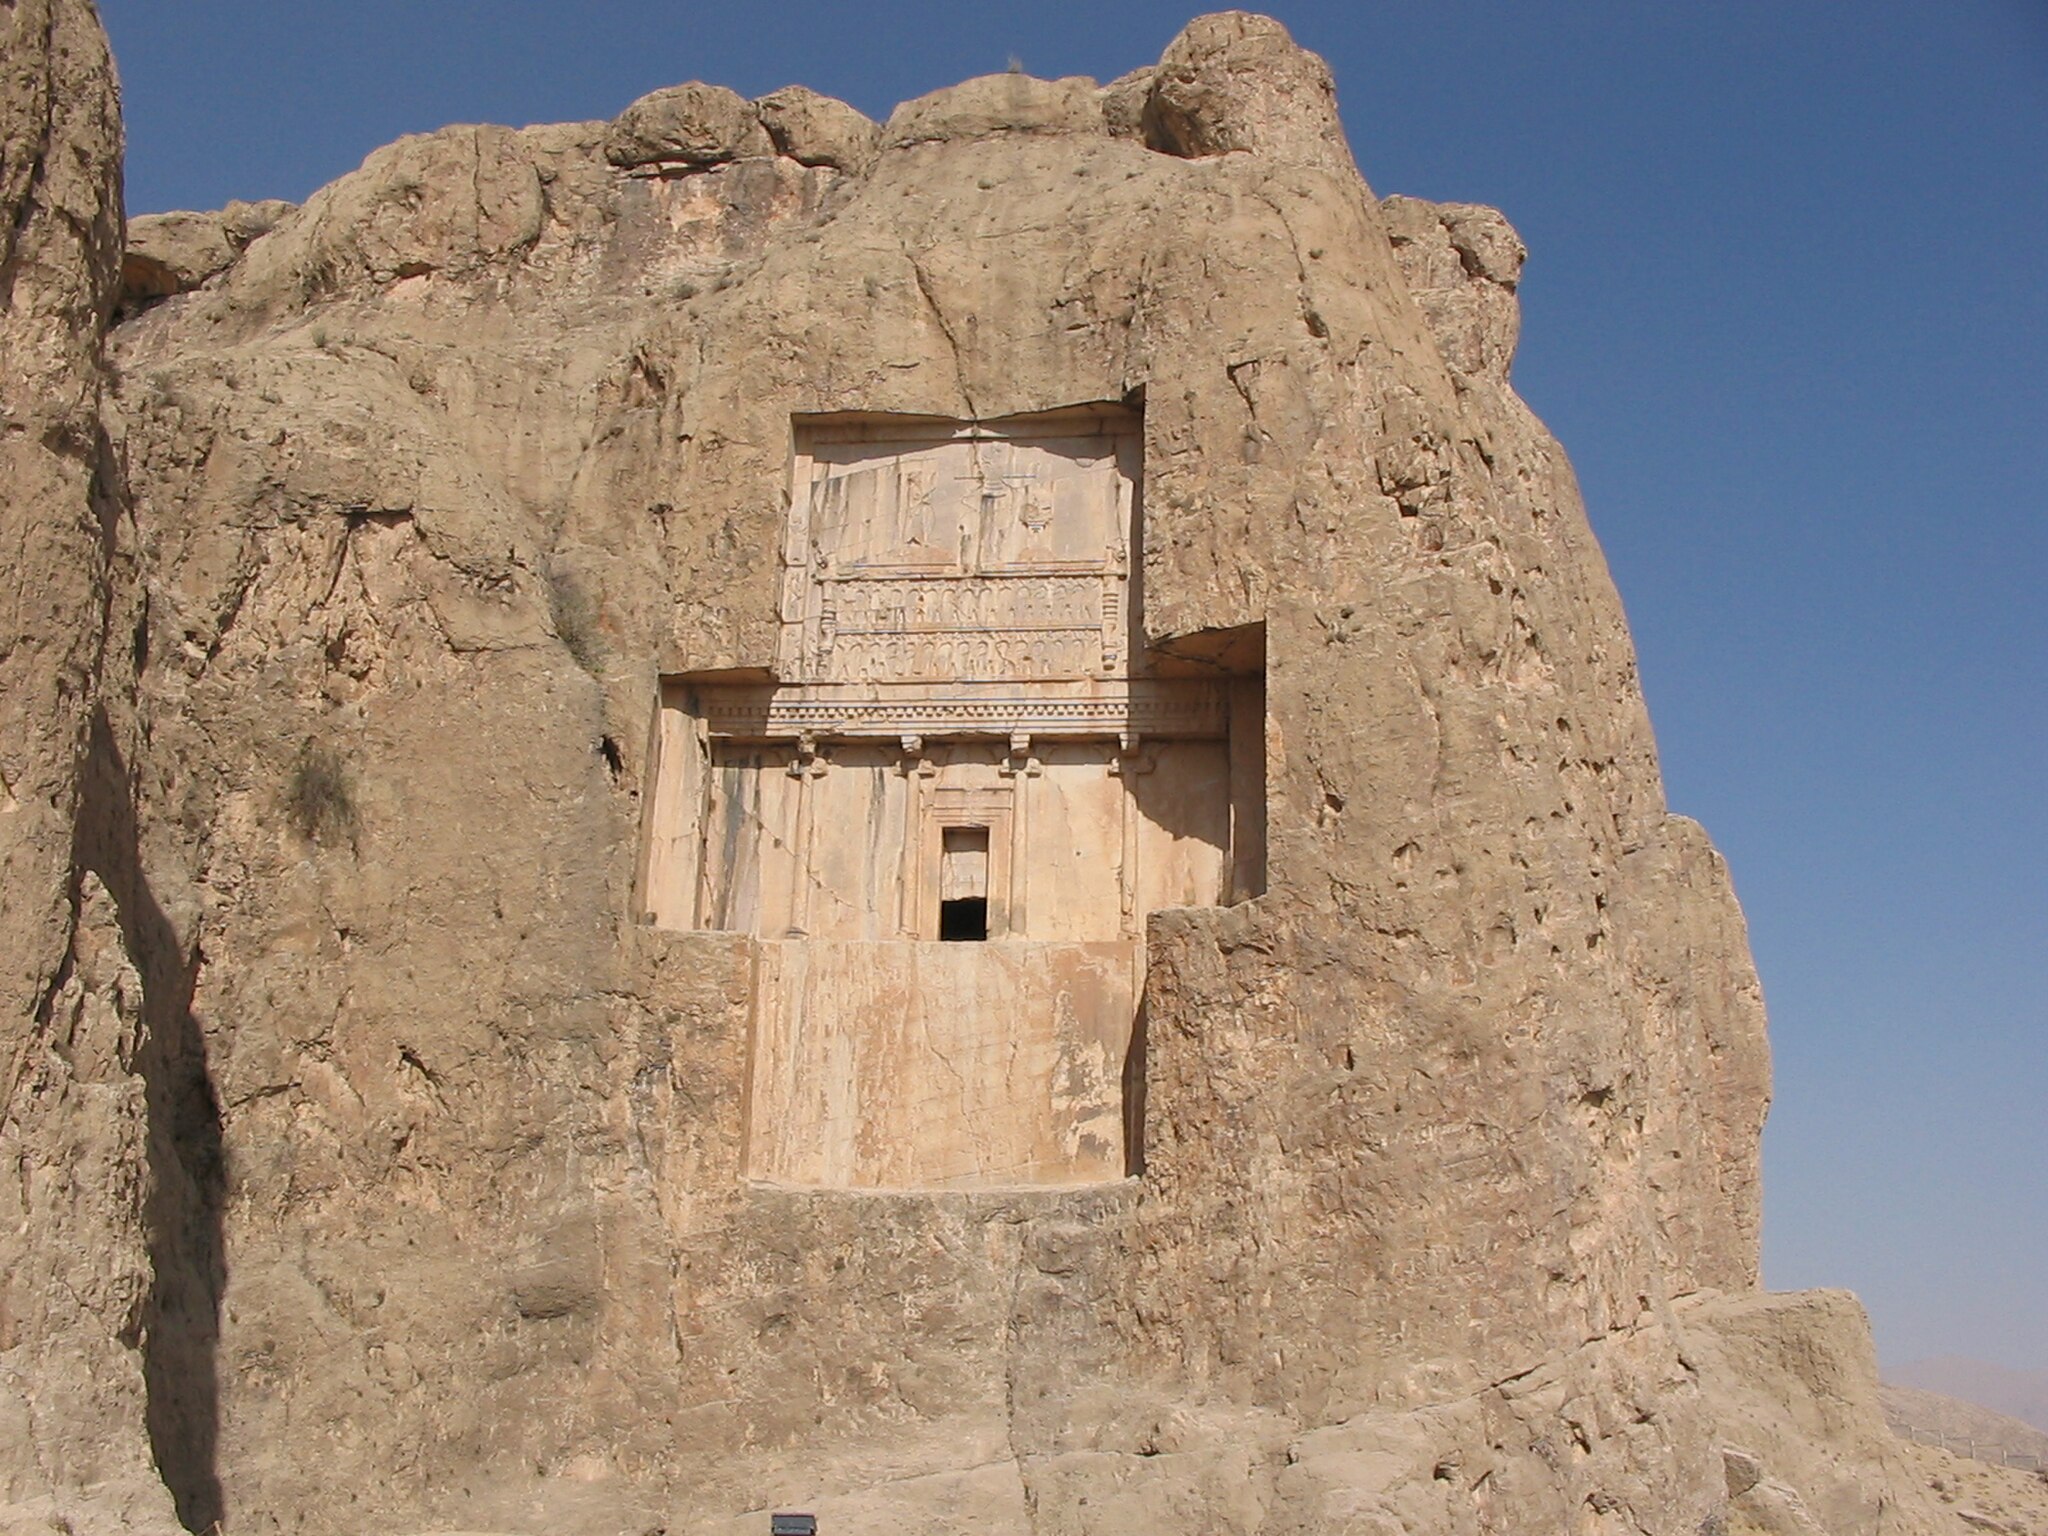
Title: View of the tomb on the side
Date: 2004-10-14 13:47:21
Categories: Tomb of Xerxes I, Self-published work, Cultural heritage monuments in Iran with known IDs, Uploaded via Campaign:wlm-ir, Images from Wiki Loves Monuments in Marvdasht